Parliament of Scotland

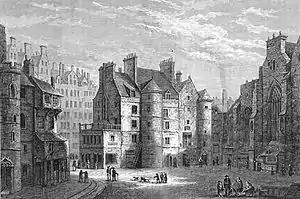
Old Tolbooth, Edinburgh. Usual meeting place of Parliament from 1438 to 1560

By the end of the Middle Ages the Parliament had evolved from the King's Council of Bishops and Earls into a "colloquium" with a political and judicial role. The attendance of knights and freeholders had become important, and burgh commissioners joined them to form the Three Estates.